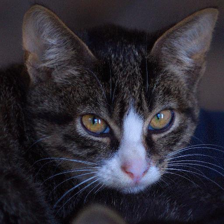
Label: animals